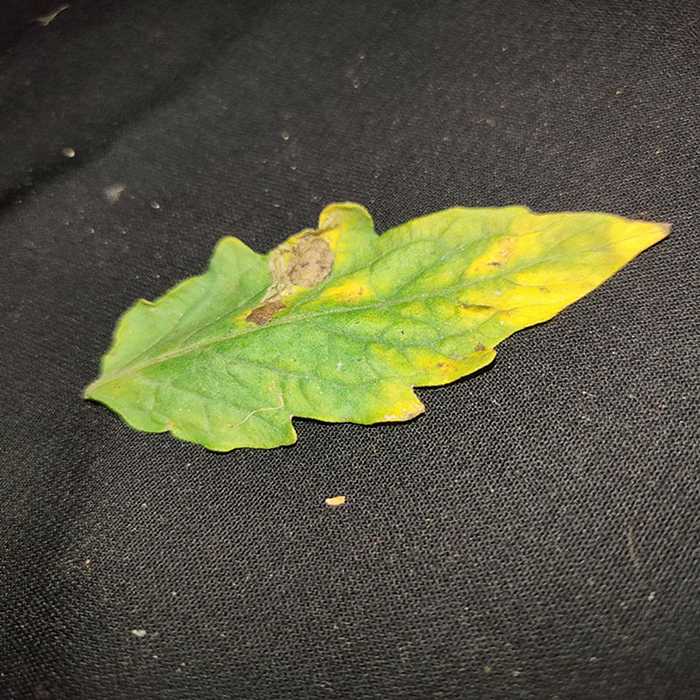
Plant: Tomato
Label: Tomato Bacterial spot